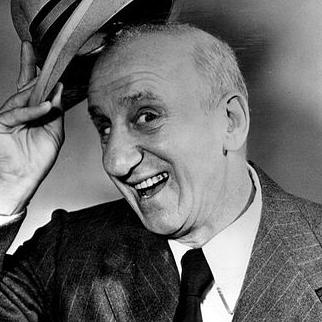
Age: 70